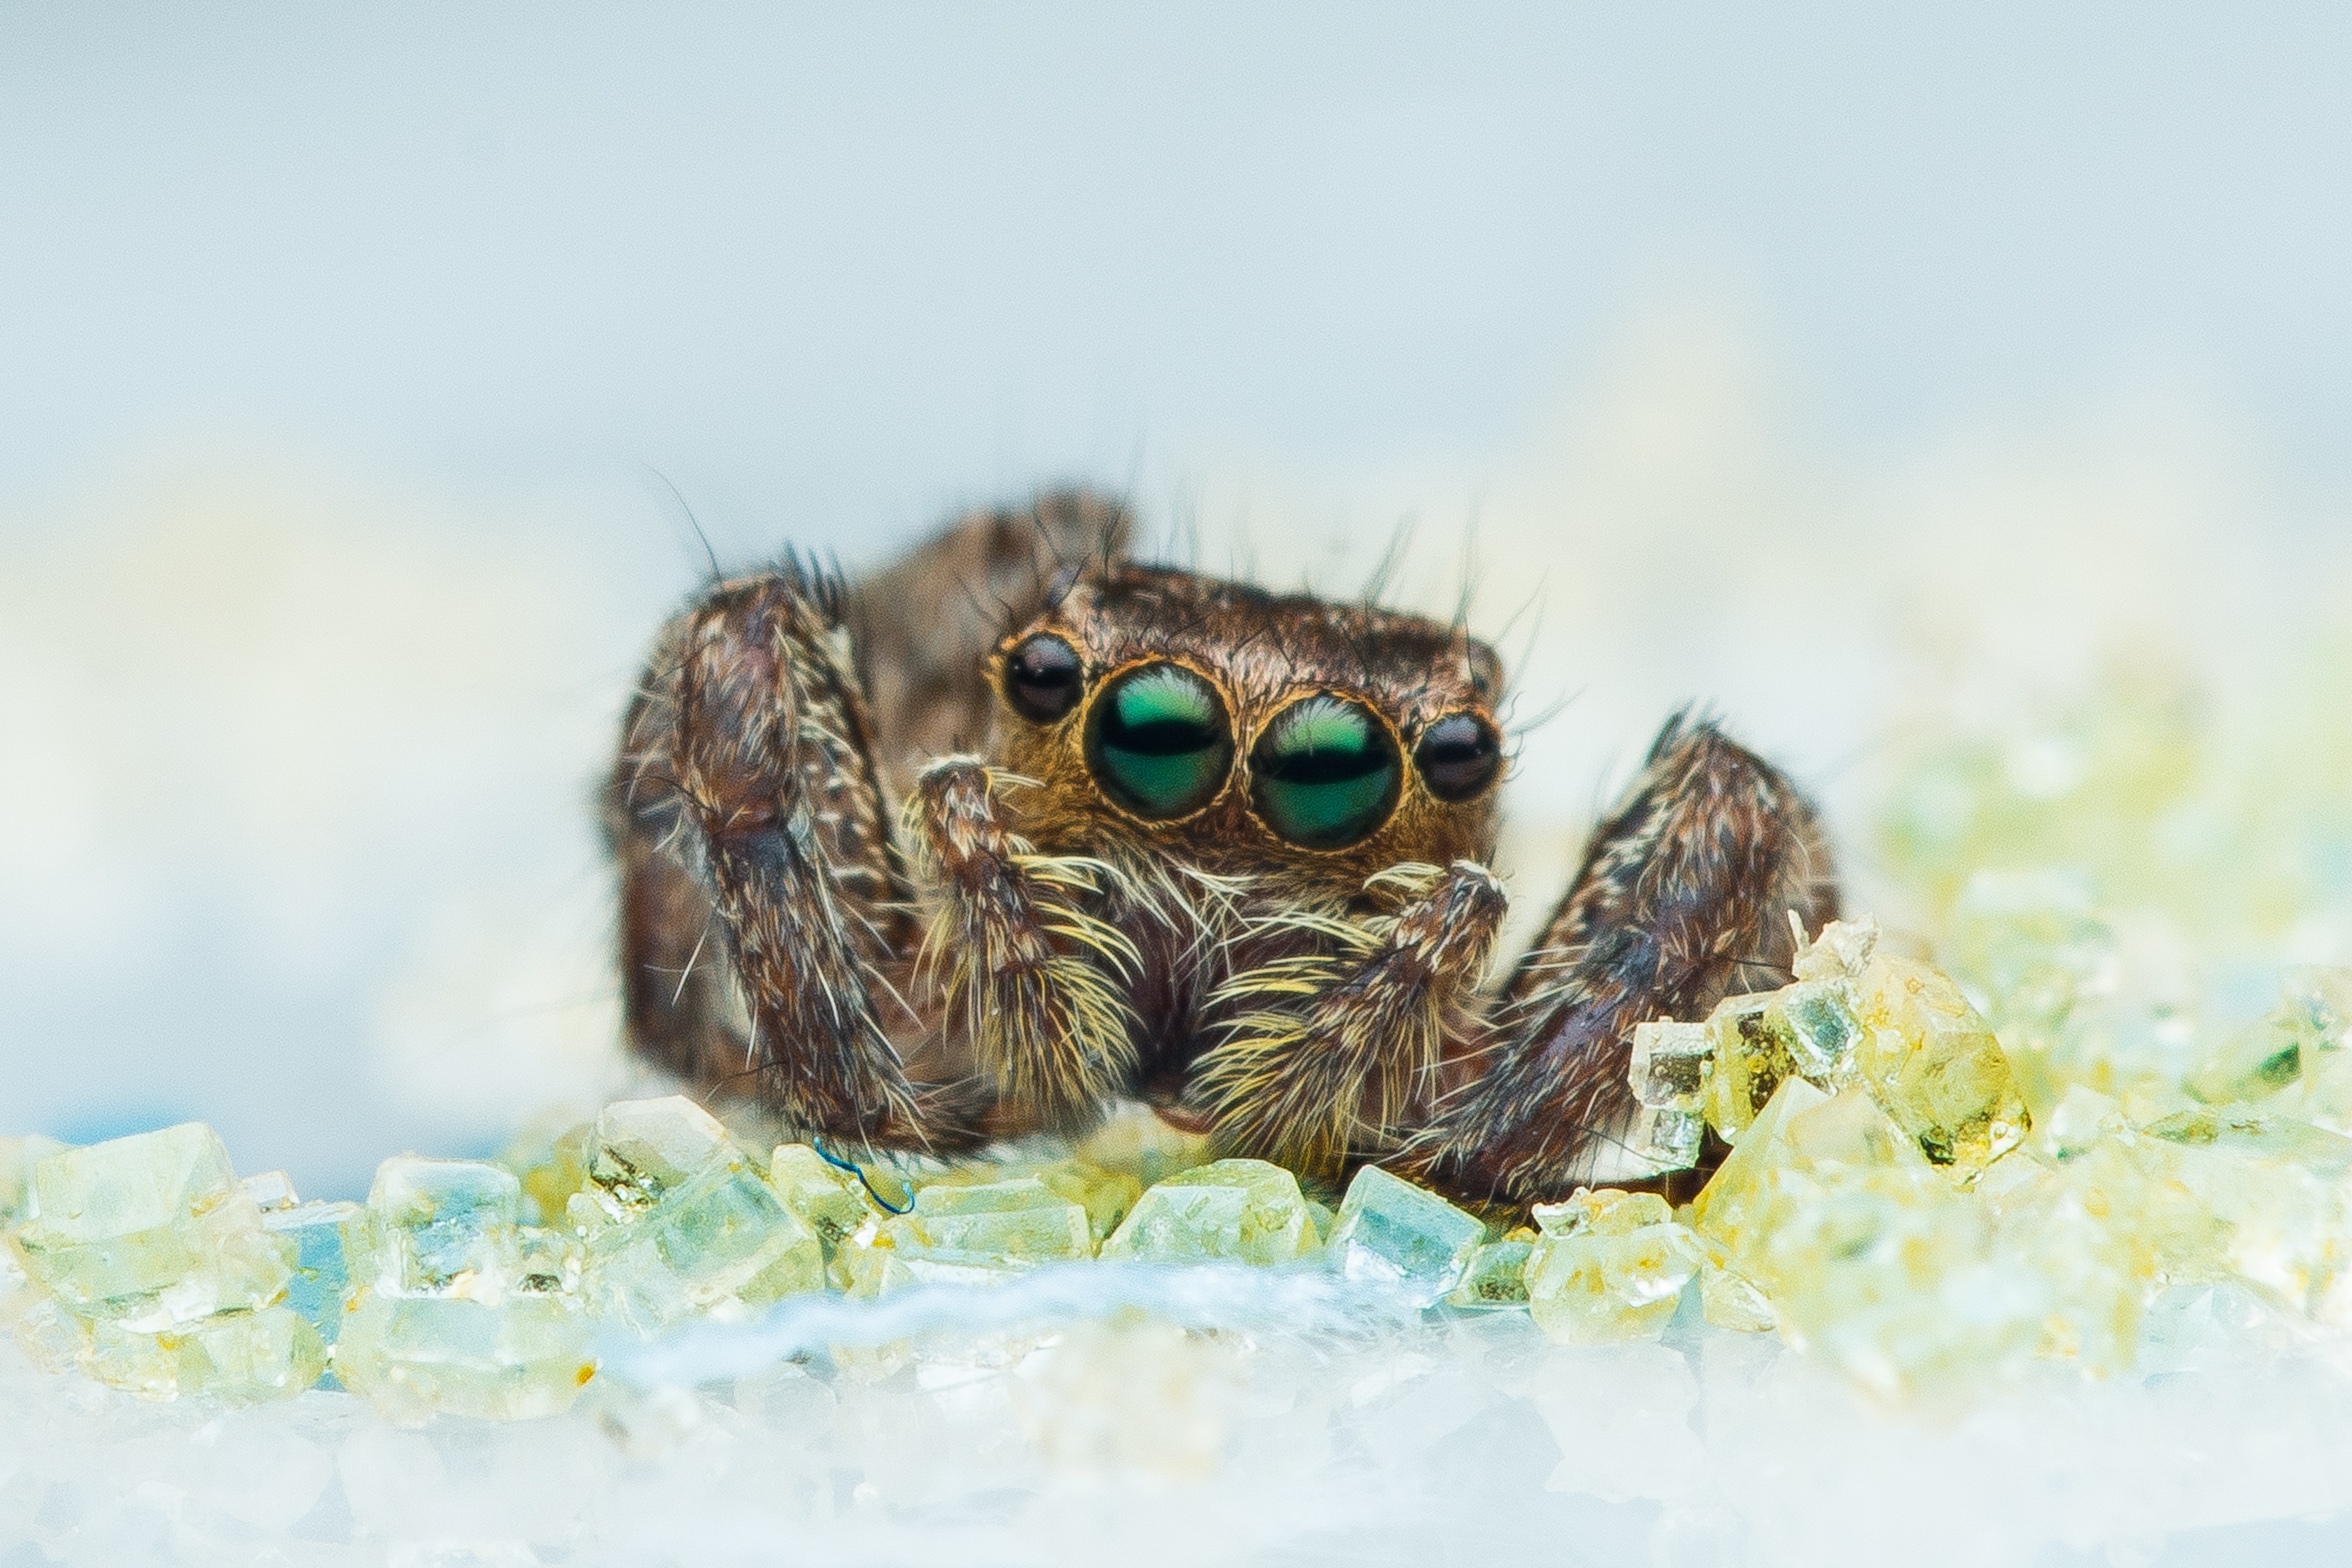
insect, macro photography, close up, house fly, pest, invertebrate, blowflies, fly, organism, eye, chrysops, tachinidae, photography, arthropod, Cuckoo Wasps, membrane winged insect